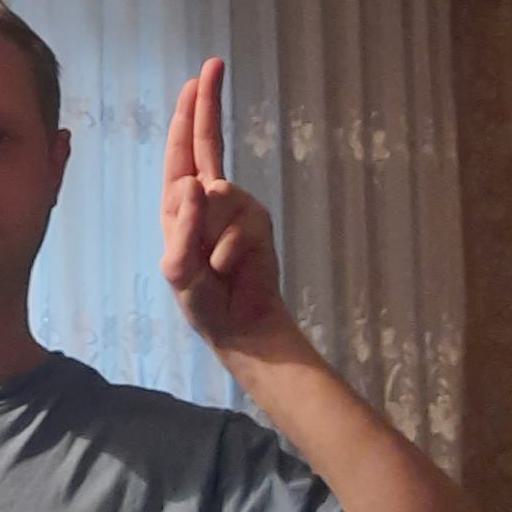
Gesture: two_up